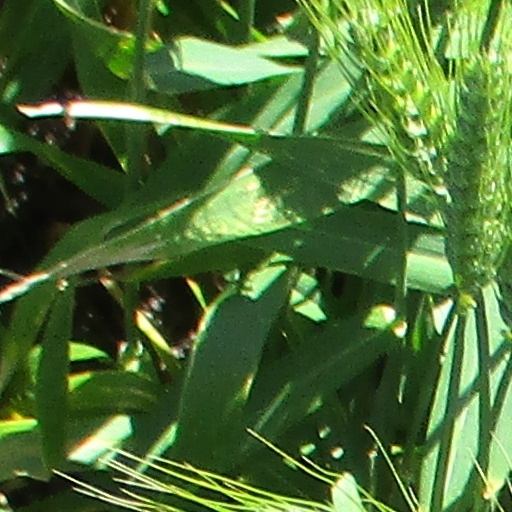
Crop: wheat